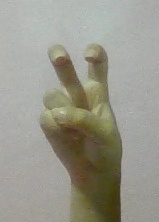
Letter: toot